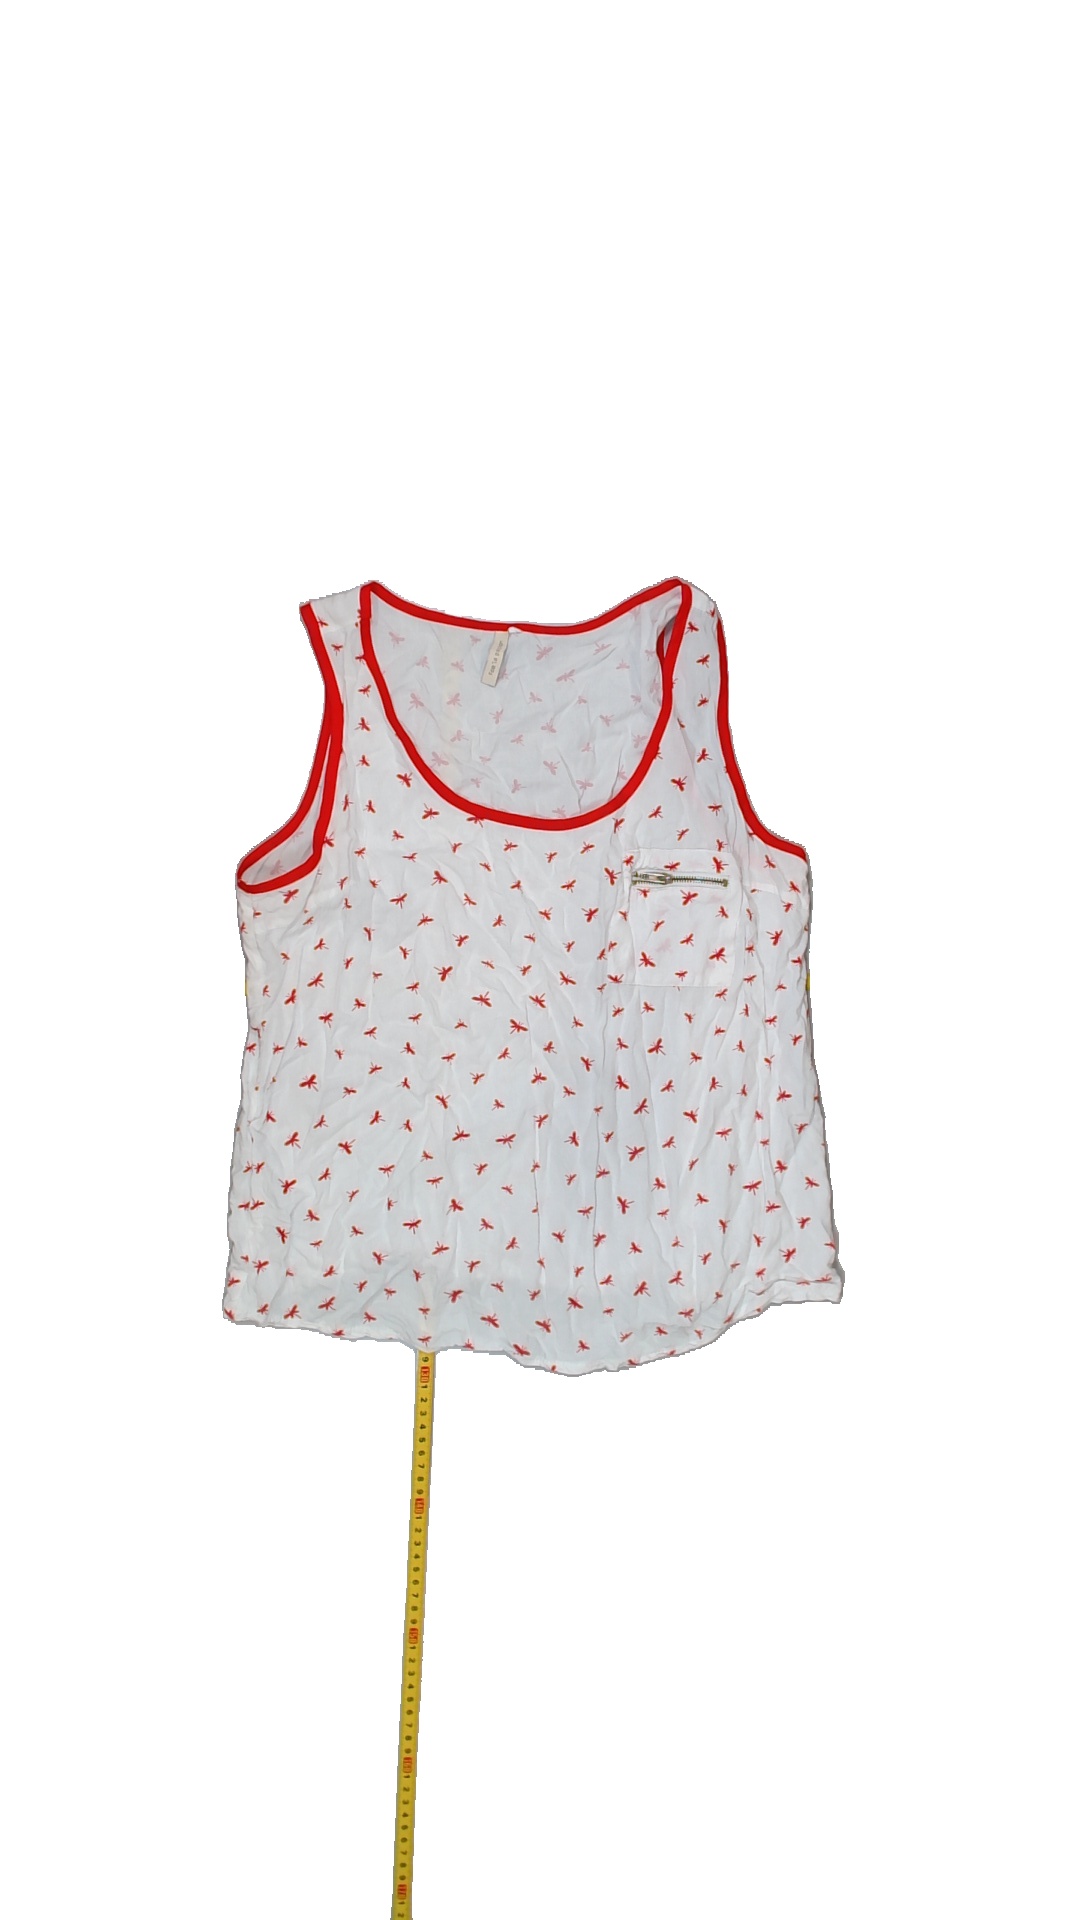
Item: Top (Ladies)
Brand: Not Applicable
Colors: White, Multicolor, Red
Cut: Regular
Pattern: Animal print
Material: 100% viscose
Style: No trend
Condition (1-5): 5
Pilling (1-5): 5
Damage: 0
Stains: No
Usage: Reuse
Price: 50-100